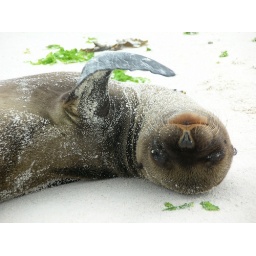
A squirming baby (less than 6 weeks old) sea lion on the beach of Espanola Island in the Galapagos.